Asia Cement Corporation

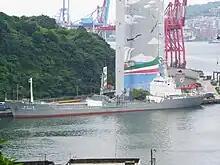
ACC ship at Port of Keelung

The Asia Cement Corporation (ACC) is a Taiwanese cement company headquartered in Taipei.